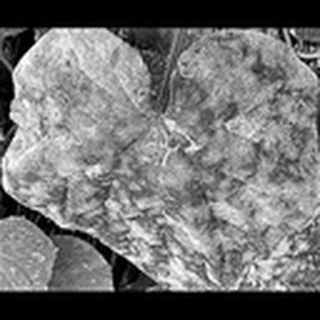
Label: cotton_powdery_mildew